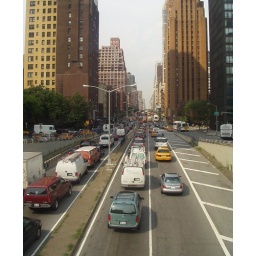
All going to the office, just like yesterday, and the day before. Taken from a bridge over the road in NYC